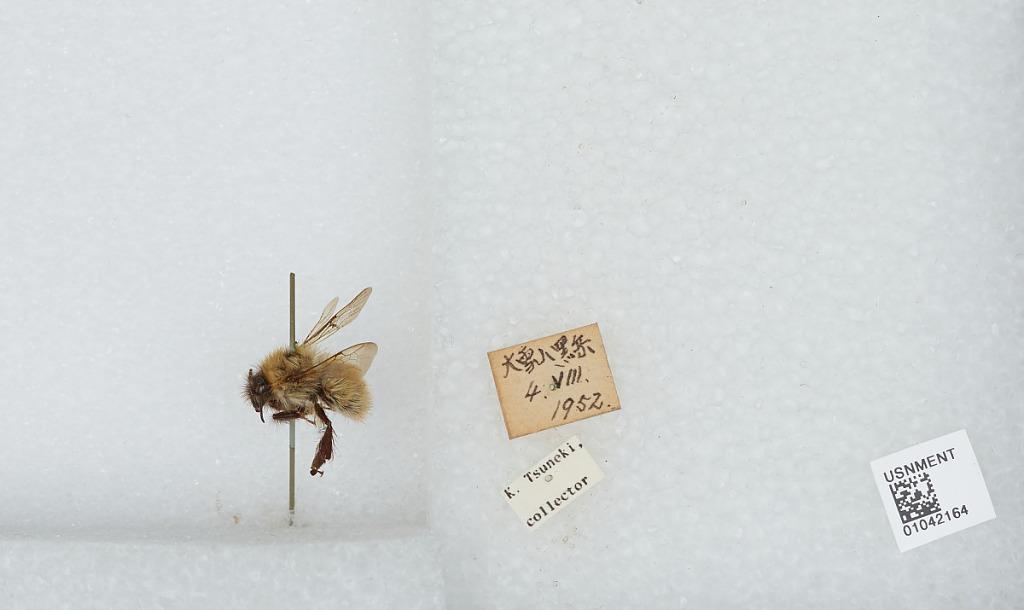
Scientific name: Bombus sp.
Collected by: K. Tsuneki
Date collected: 1952-8-4
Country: Japan
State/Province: Hokkaido
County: Kamikawa
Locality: Daisetsuzan Kuro-dake